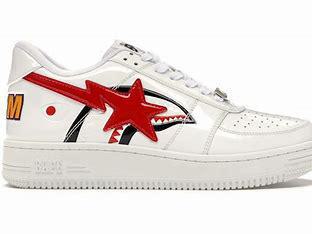
Brand: BAPE
Model: Bapesta